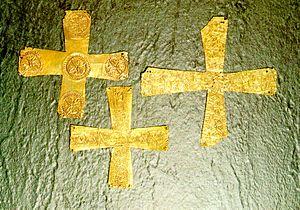
Les Lombards sont un ancien peuple germanique, qui, selon sa propre tradition orale rapportée par leur historien Paul Diacre, à la fin du VIIIᵉ siècle, serait originaire de Scandinavie méridionale.
L'art lombard réunit les manifestations artistiques réalisées en Italie pendant le règne des Lombards. Ceux-ci, arrivés en Italie en l'an 568 et défaits en l'an 774 ont demeuré en Italie méridionale jusqu'à la fin du Xᵉ et au XIᵉ siècle.